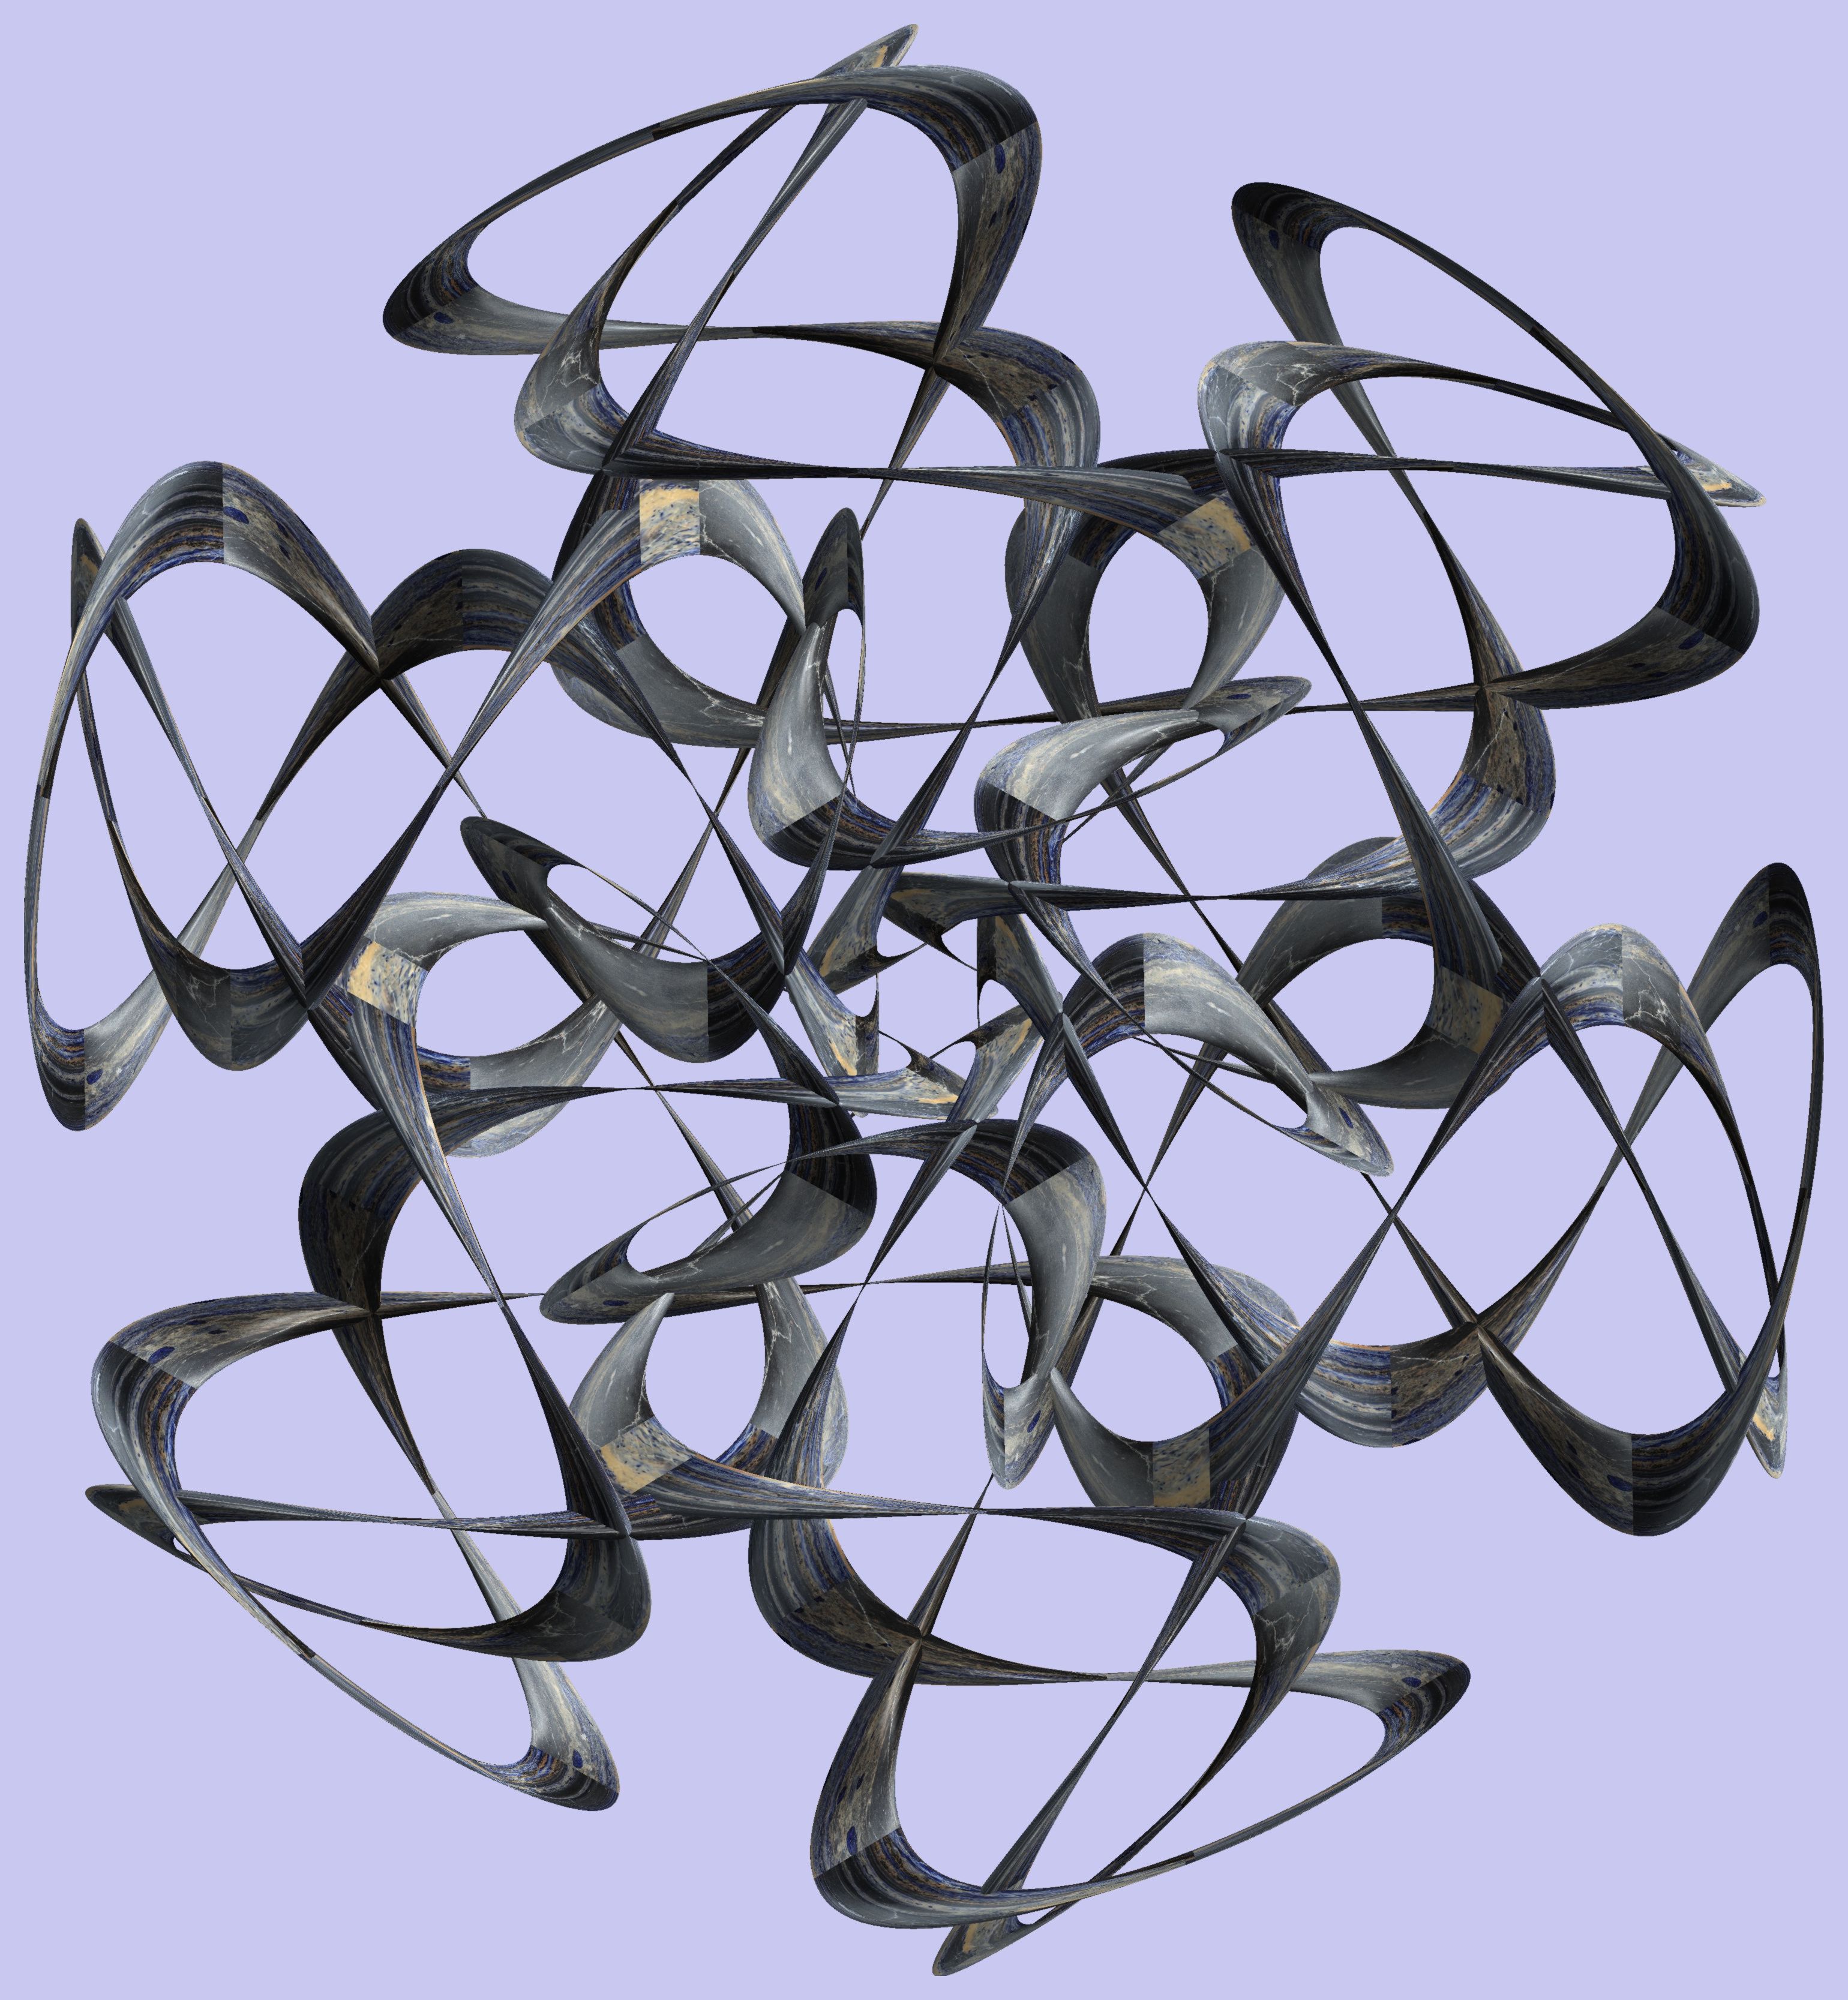
branch, structure, texture, glass, pattern, lighting, circle, twig, bridle, cool image, figure, design, glasses, symmetry, light fixture, 3d, graphic, iron, chandelier, torus, mathematica, cg, parametricplot3d, code, program, algorithm, abstruct, mapping, outdoor structure